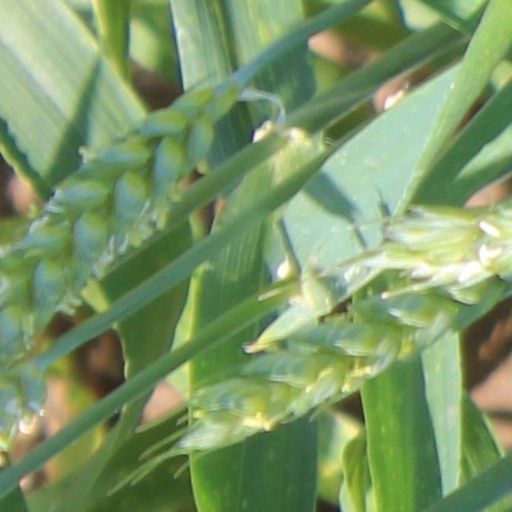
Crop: wheat